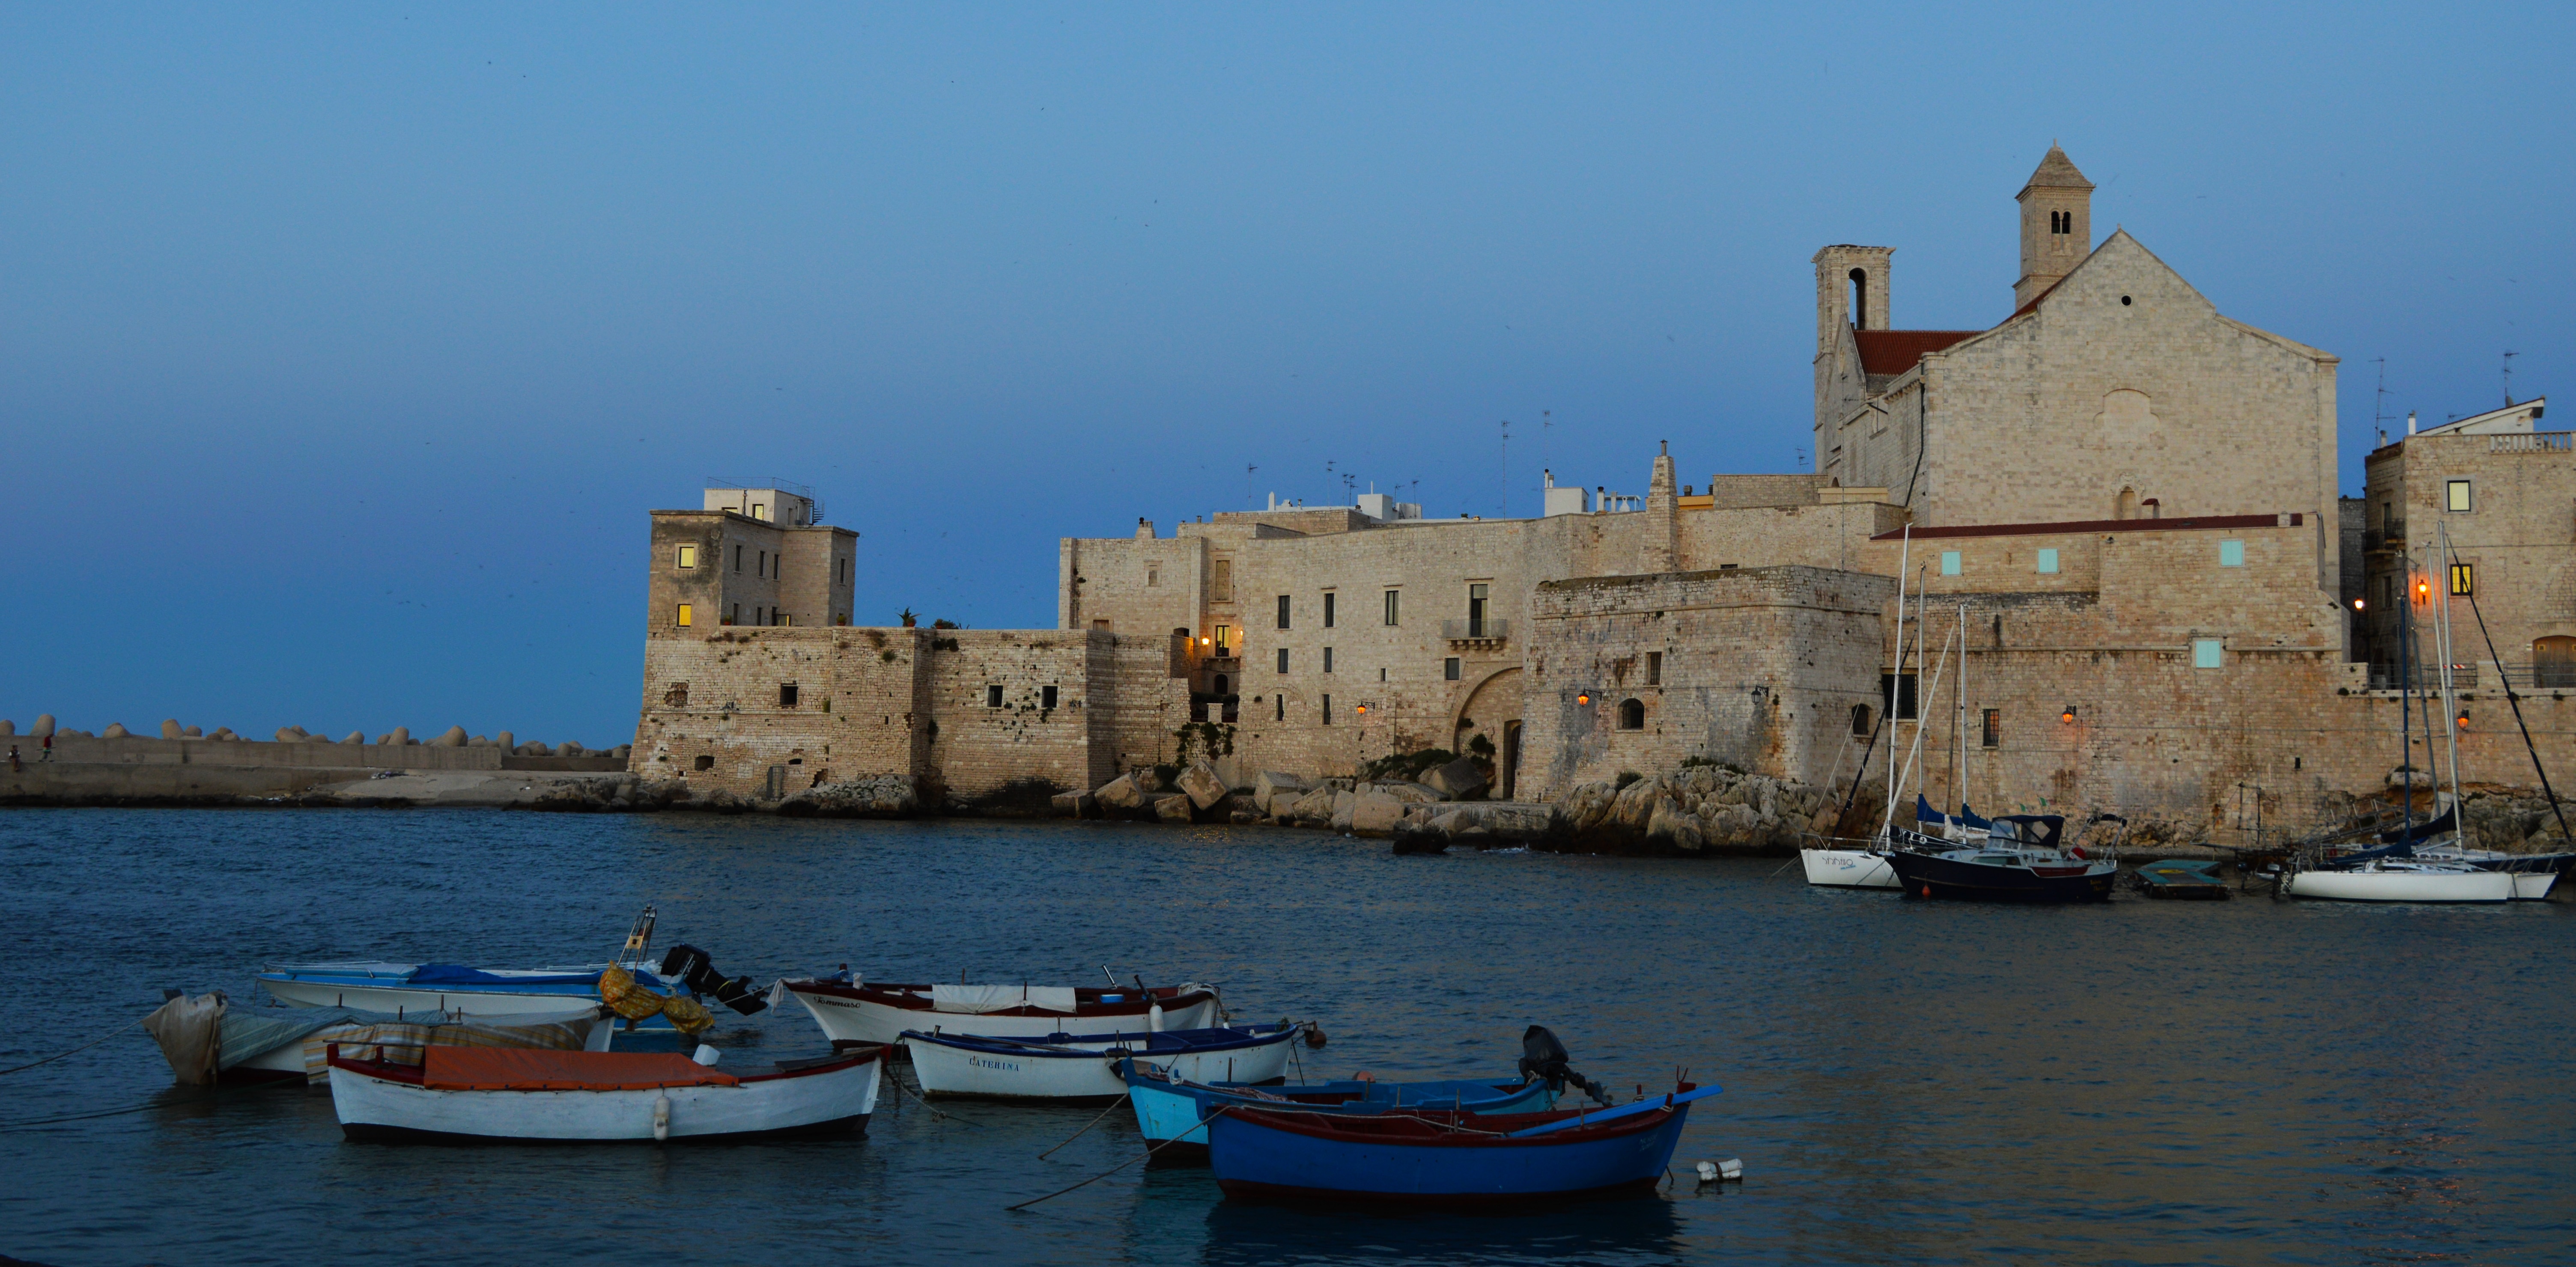
beach, sea, coast, water, sunset, boat, town, city, river, summer, vacation, vehicle, bay, harbor, church, cathedral, port, waterway, body of water, relaxation, holidays, boats, costa, vista, porto, bari, giovinazzo